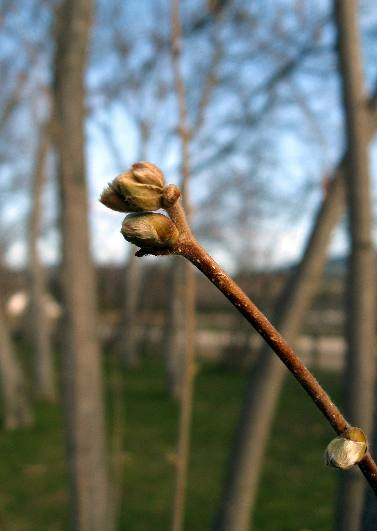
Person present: No